Ibedul succession dispute

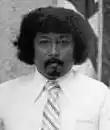
Yutaka Gibbons

On November 4, 2021, Yutaka Gibbons, the long-serving ibedul of Koror, died at the age of 77 in Taiwan. Gibbons had worked as a United States Army cook before becoming ibedul in 1973 and ran for president in the 1984, 1988, and 1996 Palauan general elections. He was also an anti–nuclear weapons activist and received the Right Livelihood Award in 1983.